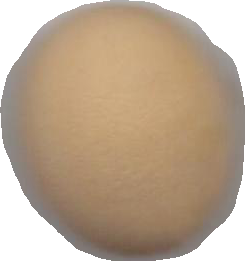
Variety: Grobogan